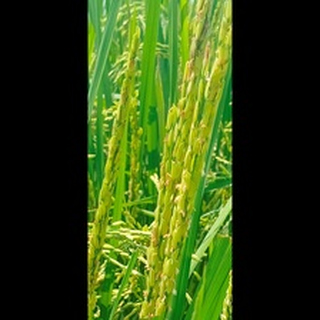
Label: healthy_rice